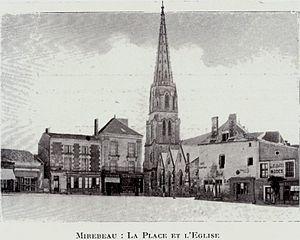
Place de l'église de Mirebeau.
Mirebeau est une commune du Centre-Ouest de la France, située dans le département de la Vienne en région Nouvelle-Aquitaine.